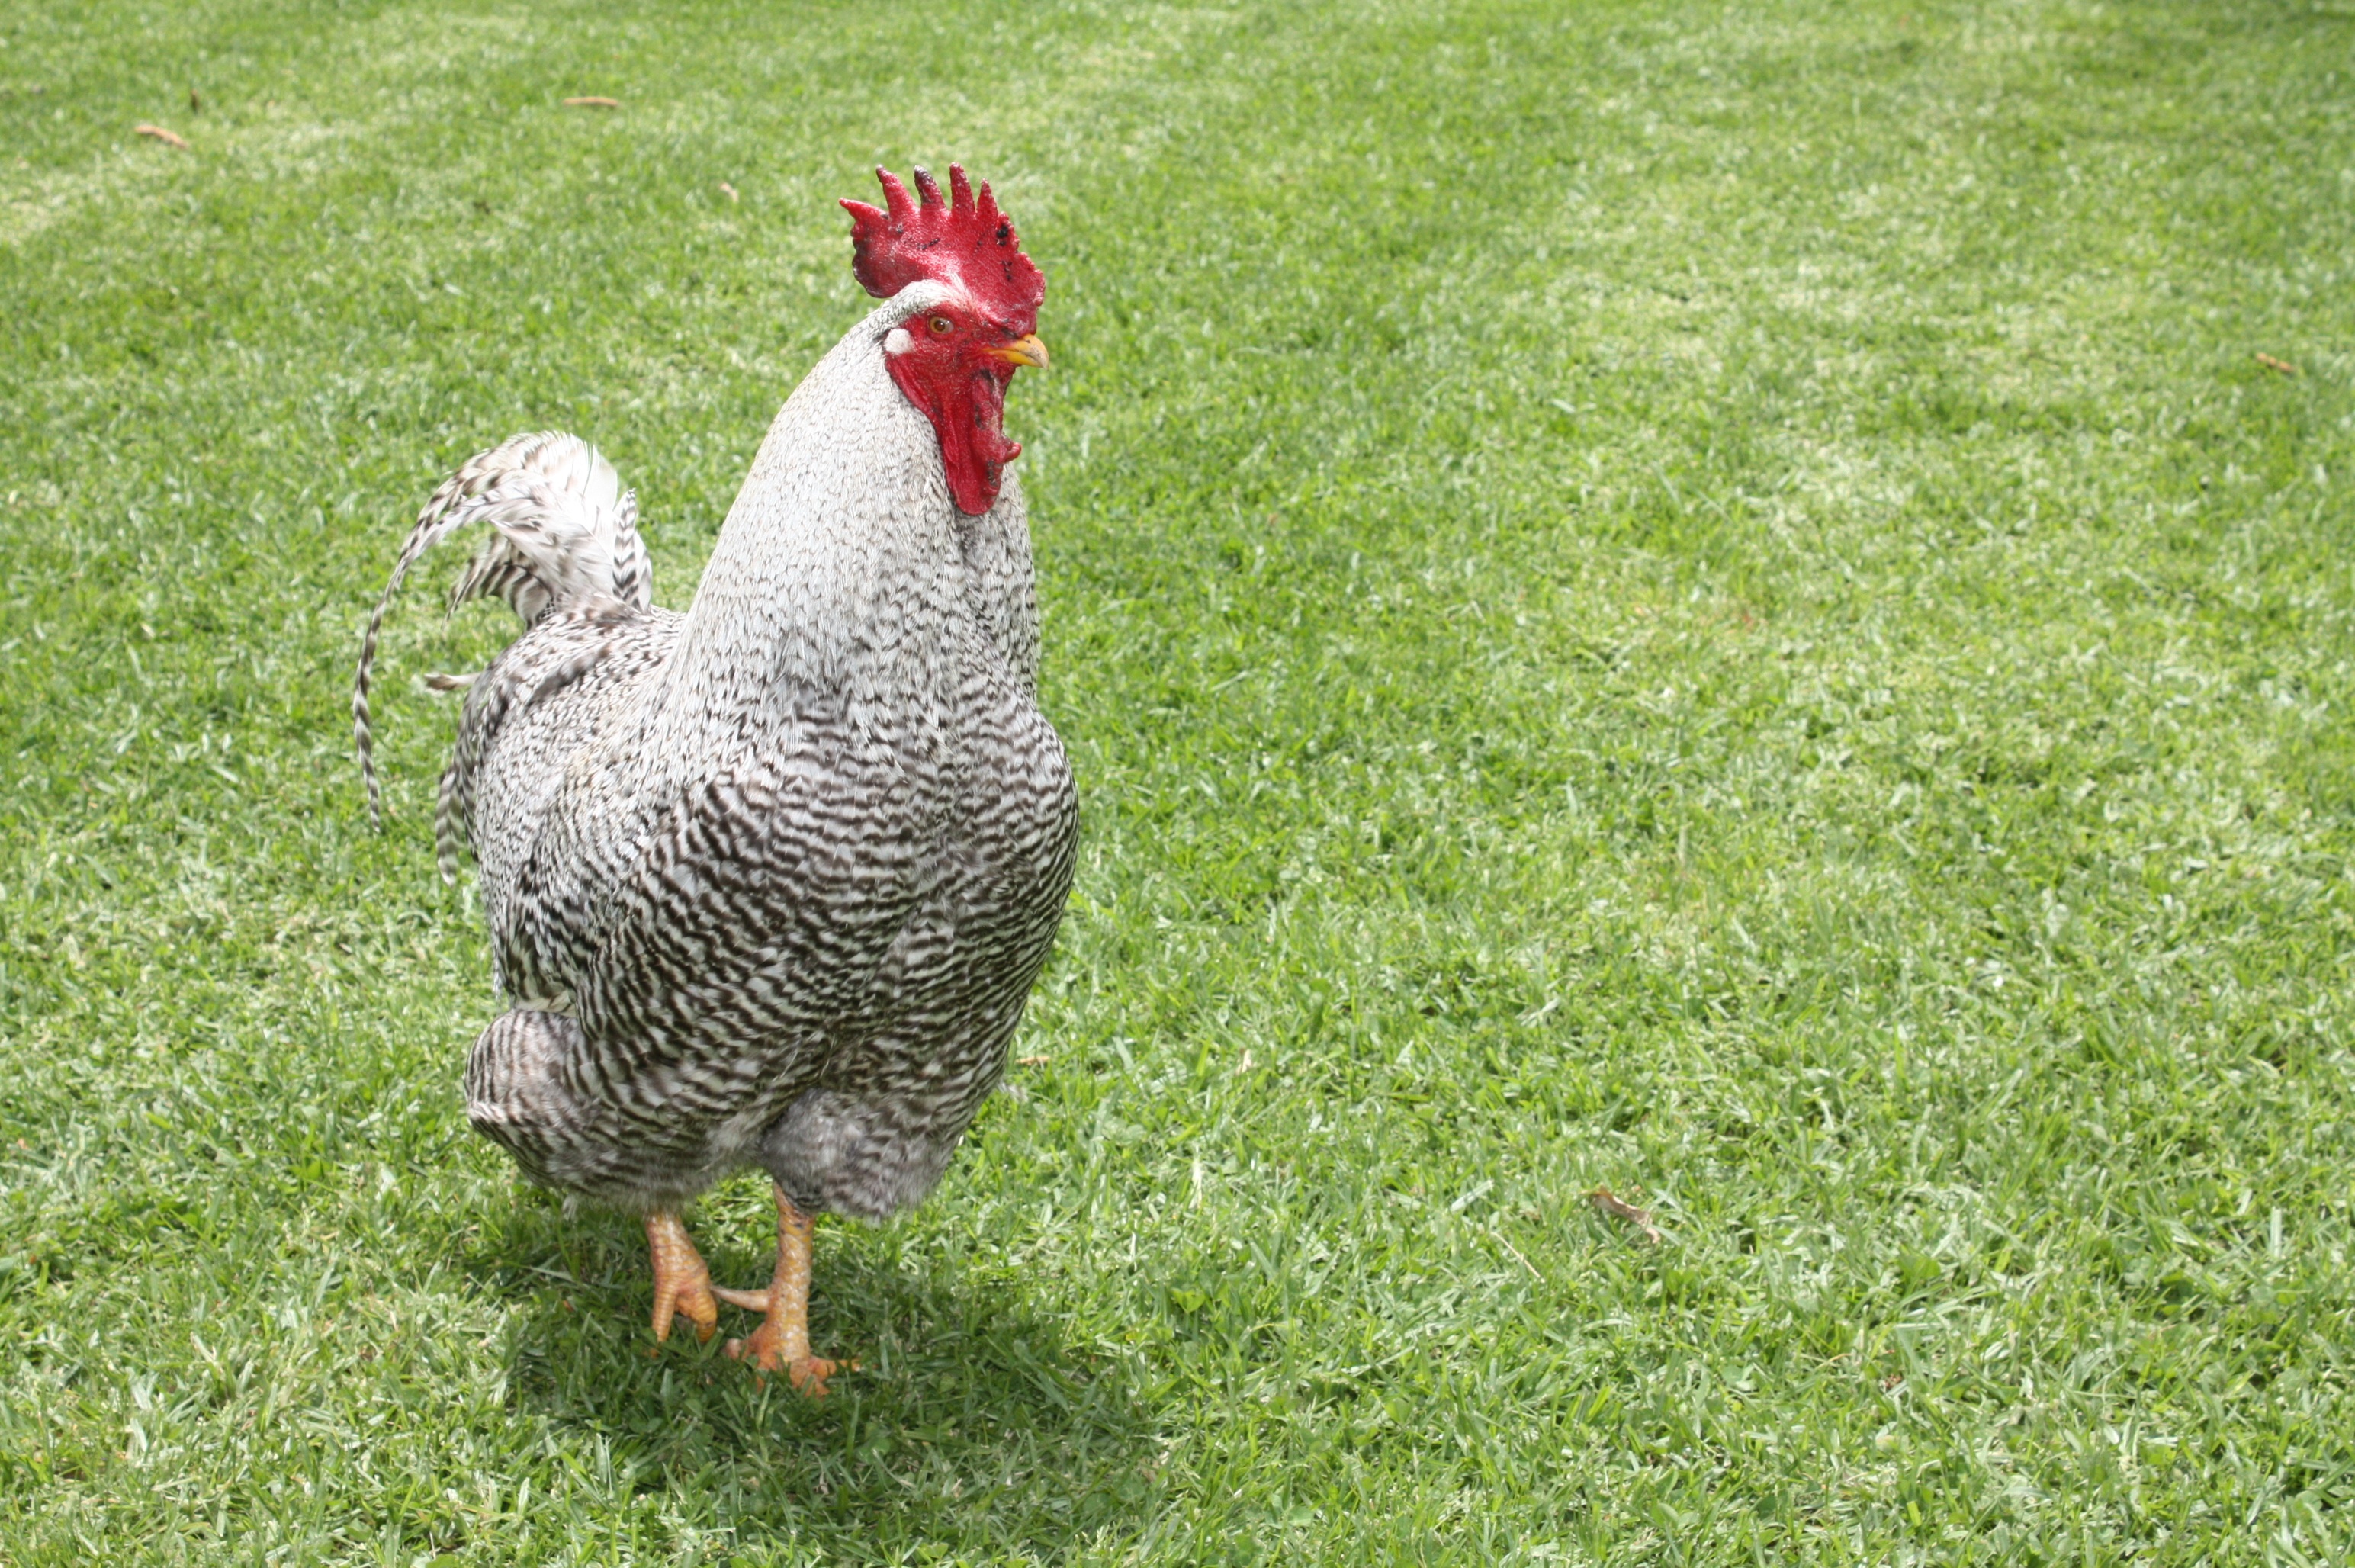
grass, bird, animal, chicken, fowl, fauna, rooster, poultry, galliformes, vertebrate, phasianidae, pinnate